Melbourne High School (Melbourne, Florida)

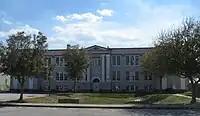
Old Melbourne High School

The original high school was built on New Haven Avenue in 1919. It is now the Henegar Center.